Mattéo Guendouzi

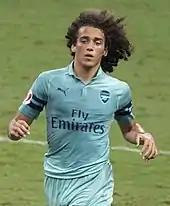
Guendouzi playing for Arsenal in 2018

On 11 July 2018, during the summer transfer window, it was announced that Guendouzi had joined Premier League club Arsenal for an undisclosed fee, believed to be in the region of £7 million, plus bonuses. Head coach Unai Emery said: "He is a talented young player and a lot of clubs were interested in him. He has big potential and gained good first-team experience last season with Lorient. He wants to learn and improve and will be an important part of our first-team squad". On 12 August 2018, Guendouzi made his Premier League debut in Arsenal's opening fixture of the season against defending Champions Manchester City where he made 72 touches, the most for his team. They lost the match 0–2. Guendouzi scored the first professional goal of his career on 4 October 2018, rounding off the scoring in Arsenal's 3–0 away win over Qarabağ, a low drive from just inside the penalty area, after an assist from Alexandre Lacazette. On 29 May 2019, Guendouzi came off the bench in the Europa League final against Chelsea, which Arsenal lost 4–1.